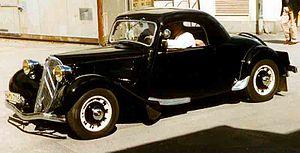
La Citroën Traction Avant est une automobile produite par le constructeur français Citroën de 1934 à 1957. Son histoire est liée dans la mémoire collective à l'Occupation, tour à tour voiture de la Gestapo et icône de la Résistance. Elle fut également le véhicule préféré des gangsters en raison de ses qualités routières exceptionnelles pour son époque.